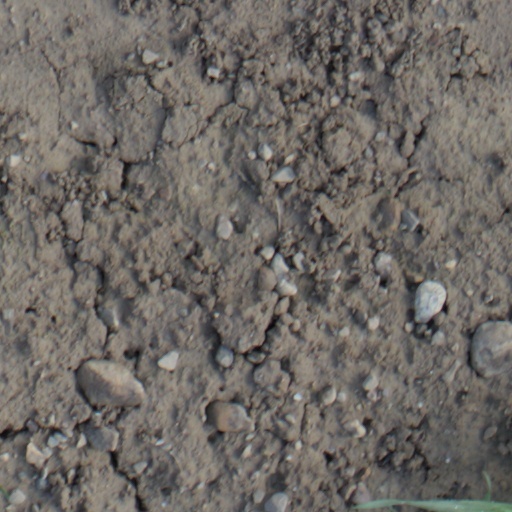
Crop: wheat